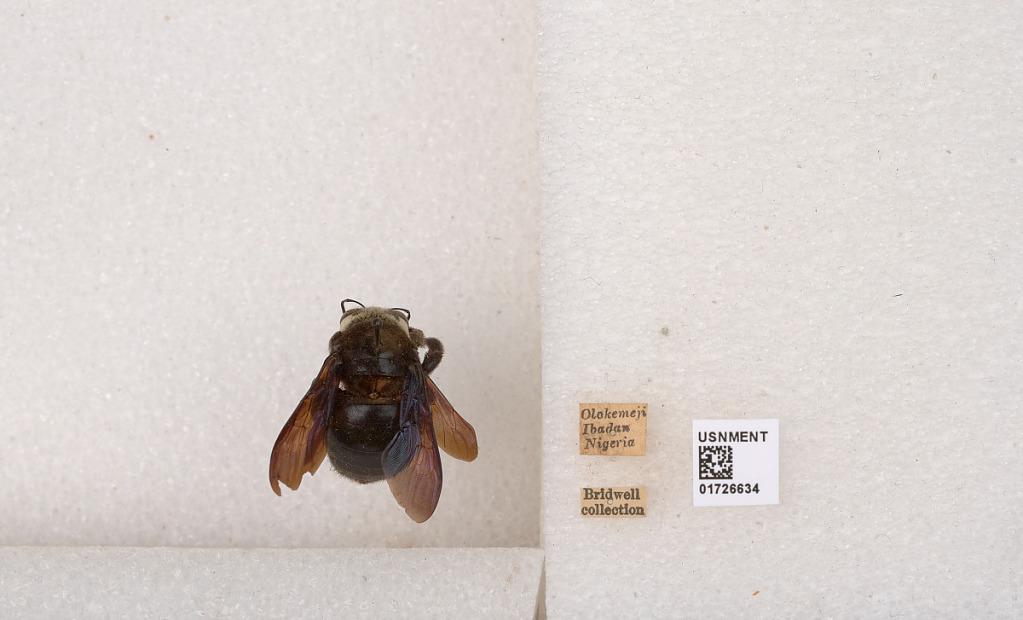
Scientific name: Xylocopa (Koptortosoma) imitator Smith
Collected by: J. Brazilino
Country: Nigeria
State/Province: Oyo State
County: Ibadan North West
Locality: Olokemeji